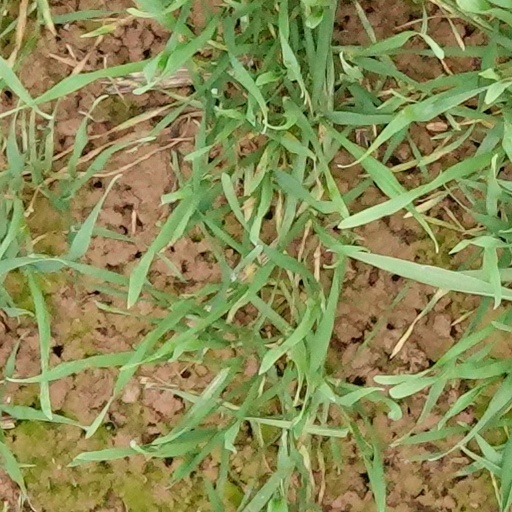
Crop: wheat